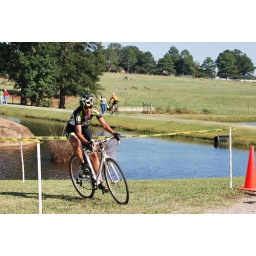
CX rock ranch- photo by bike raising